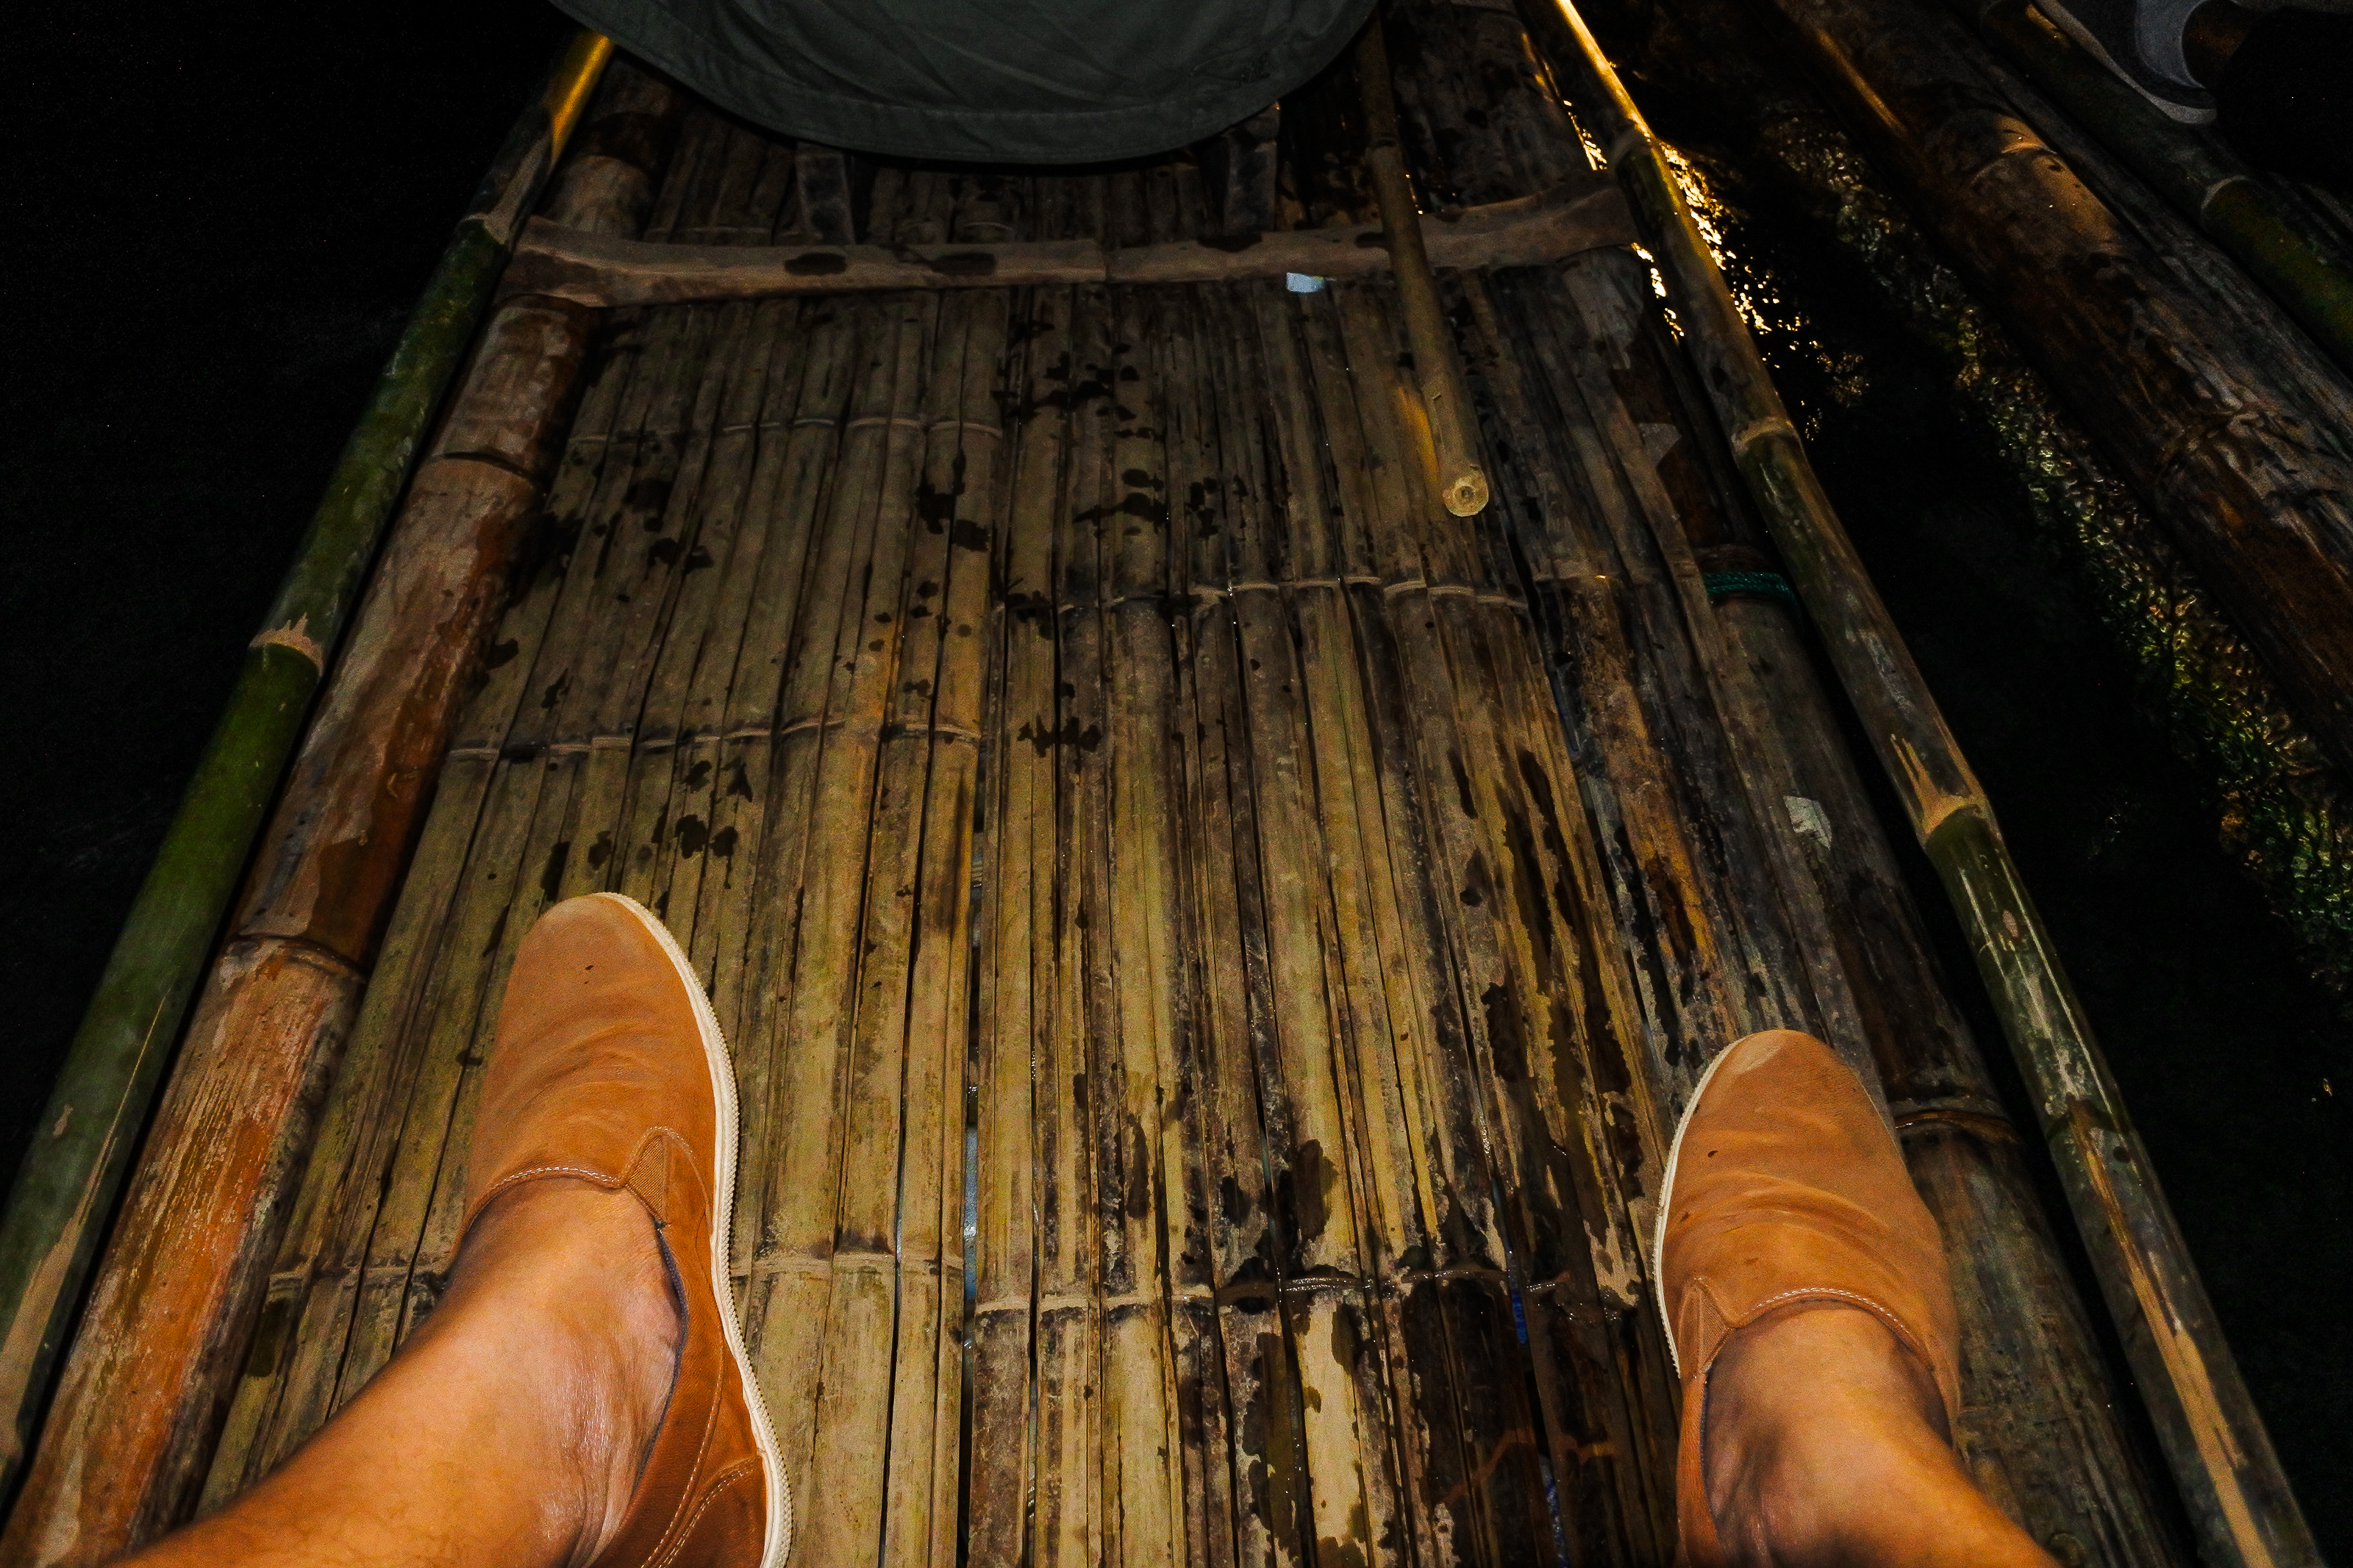
lod, tourism, geology, inside, scenic, sun, interior, lot, rock, amazing, beautiful, mountain, limestone, tham, walking, thailand, dark, pai, cave, famous, green, natural, nature, asia, stalagmite, people, water, lifestyle, stone, adventure, mae hong son, outdoor, attraction, light, underground, background, person, stalactite, backpack, fish, sunset, silhouette, river, travel, landscape, leg, human leg, foot, footwear, wood, human body, shoe, hand, muscle, night, toe, thigh